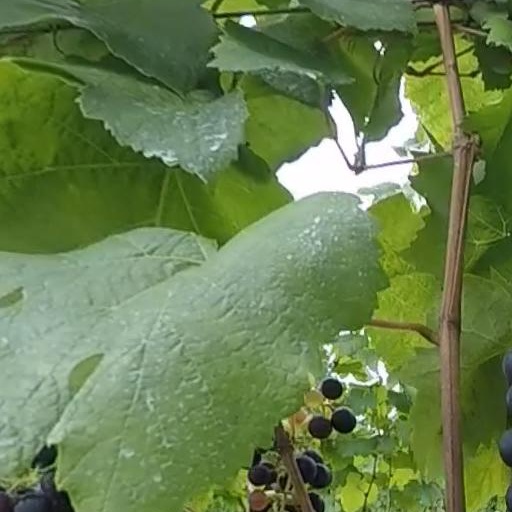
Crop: grape